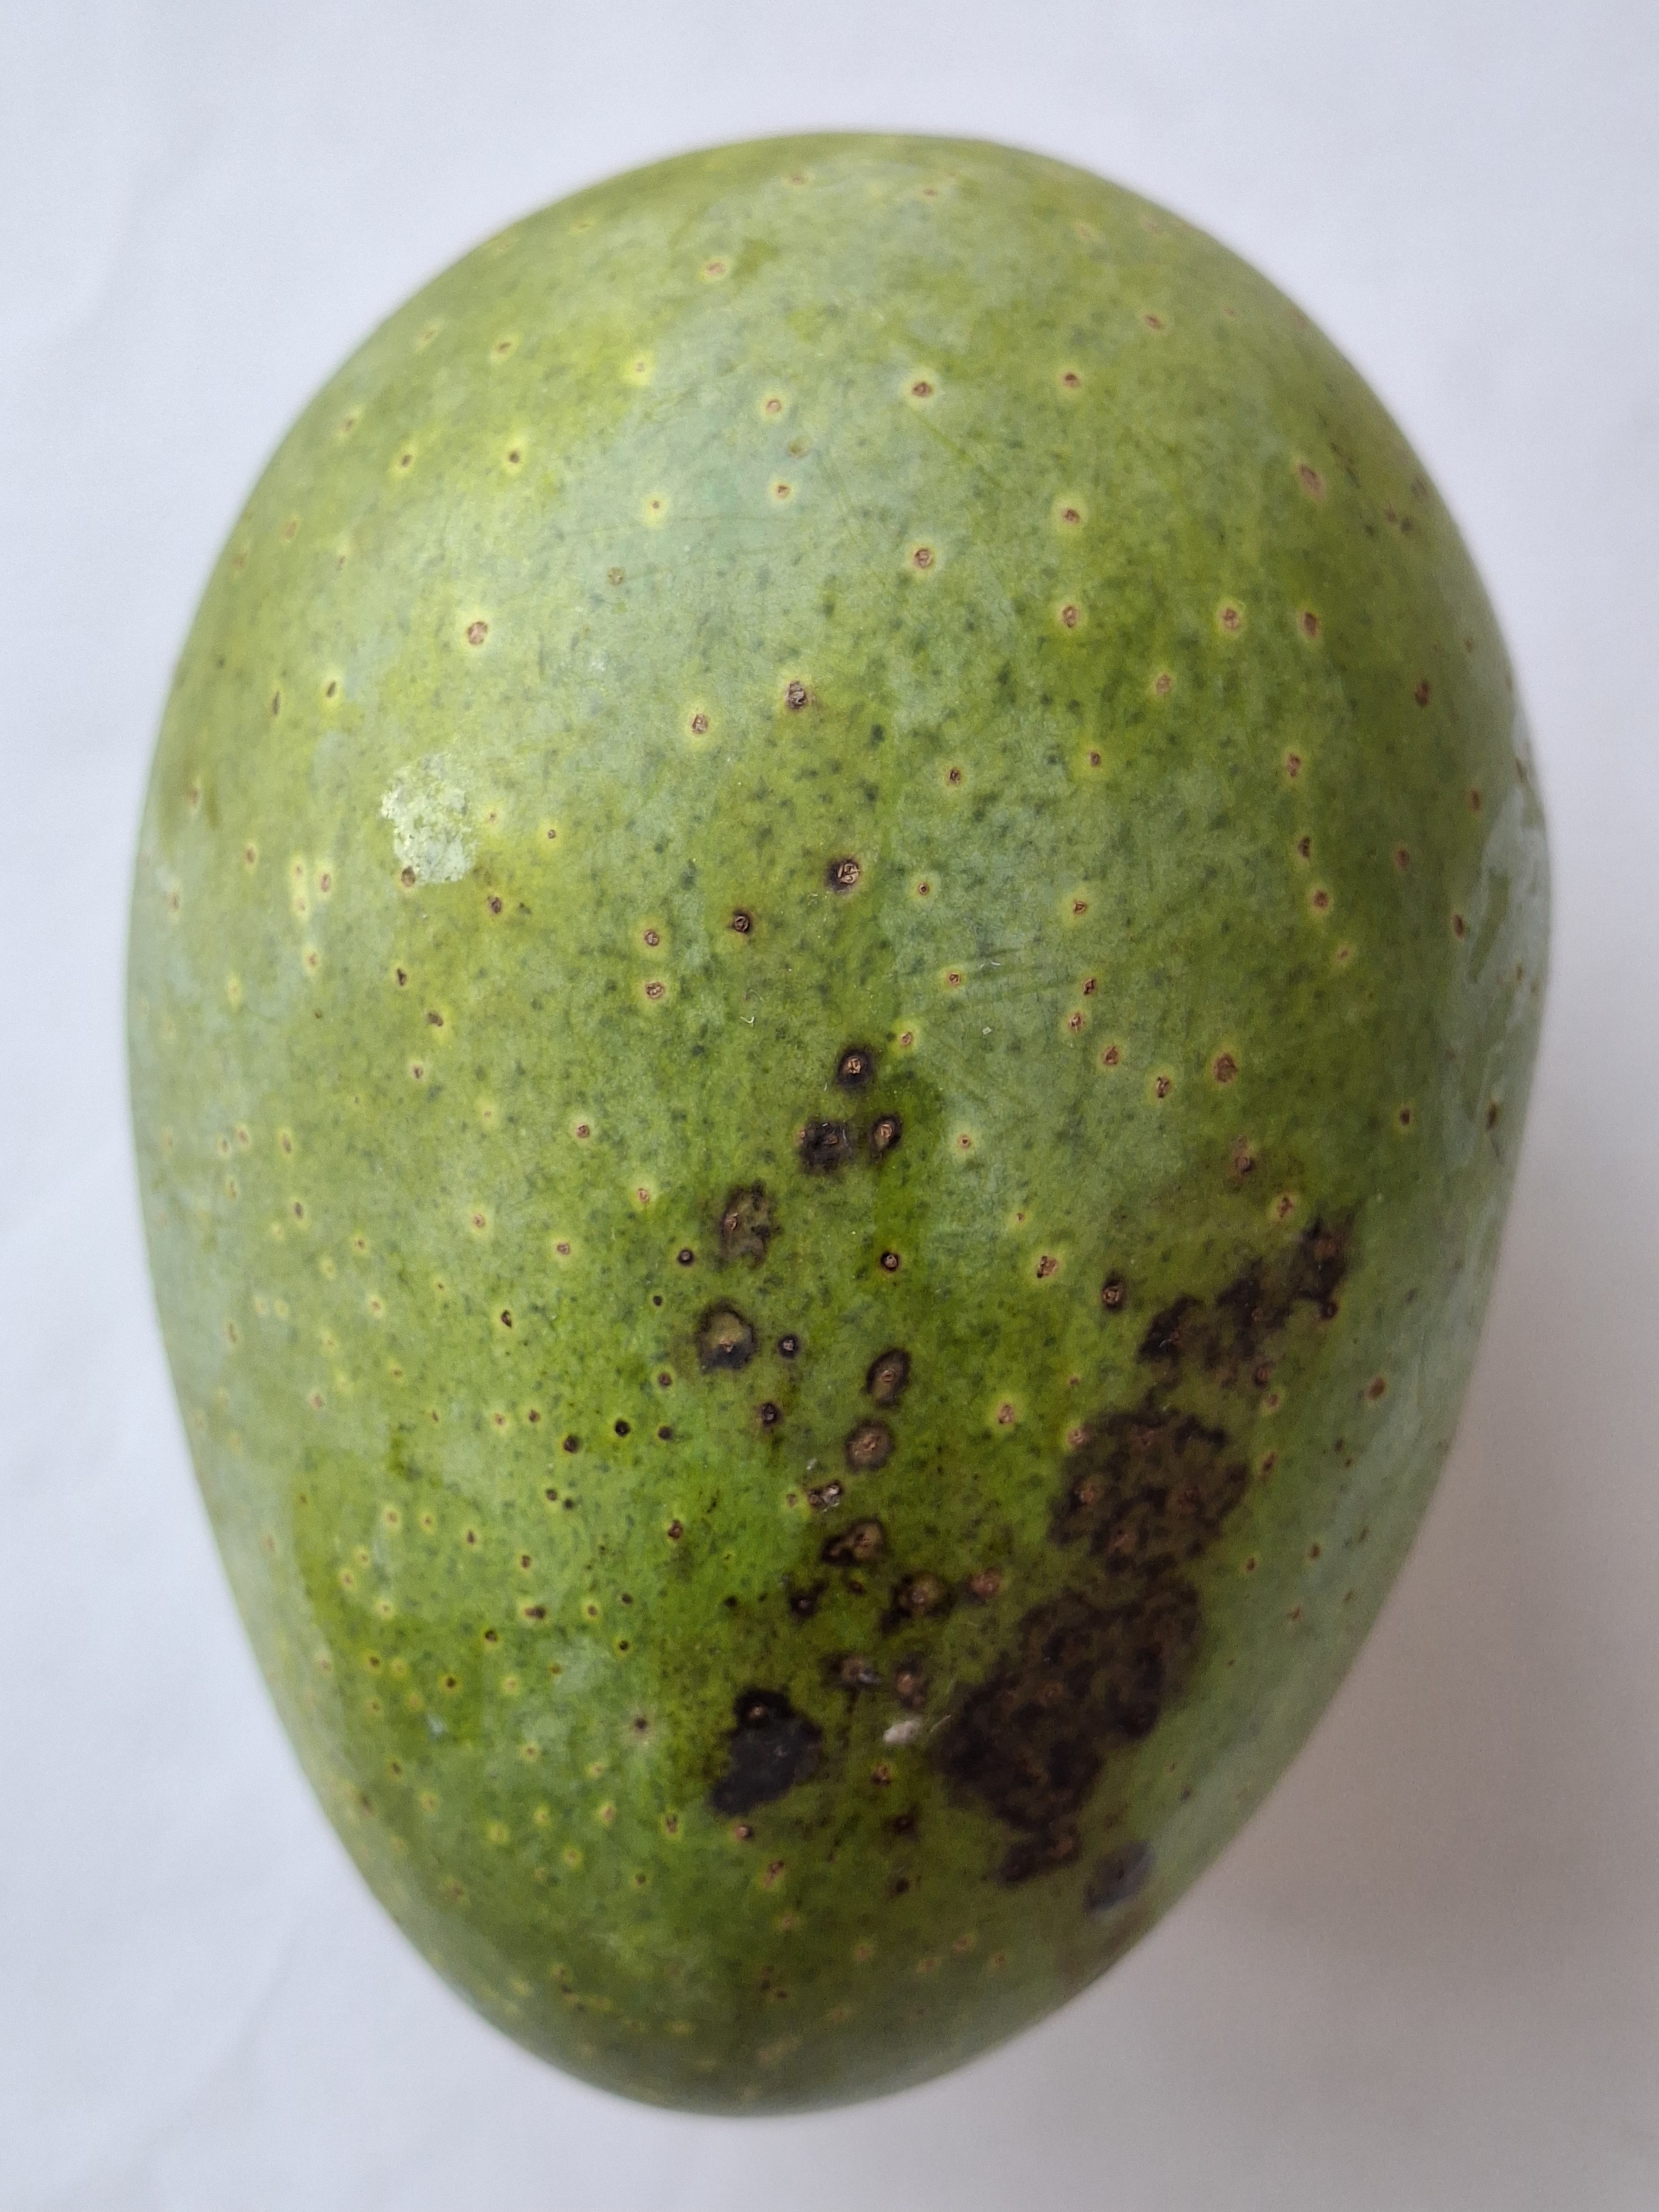
Mango variety: GopalBhog